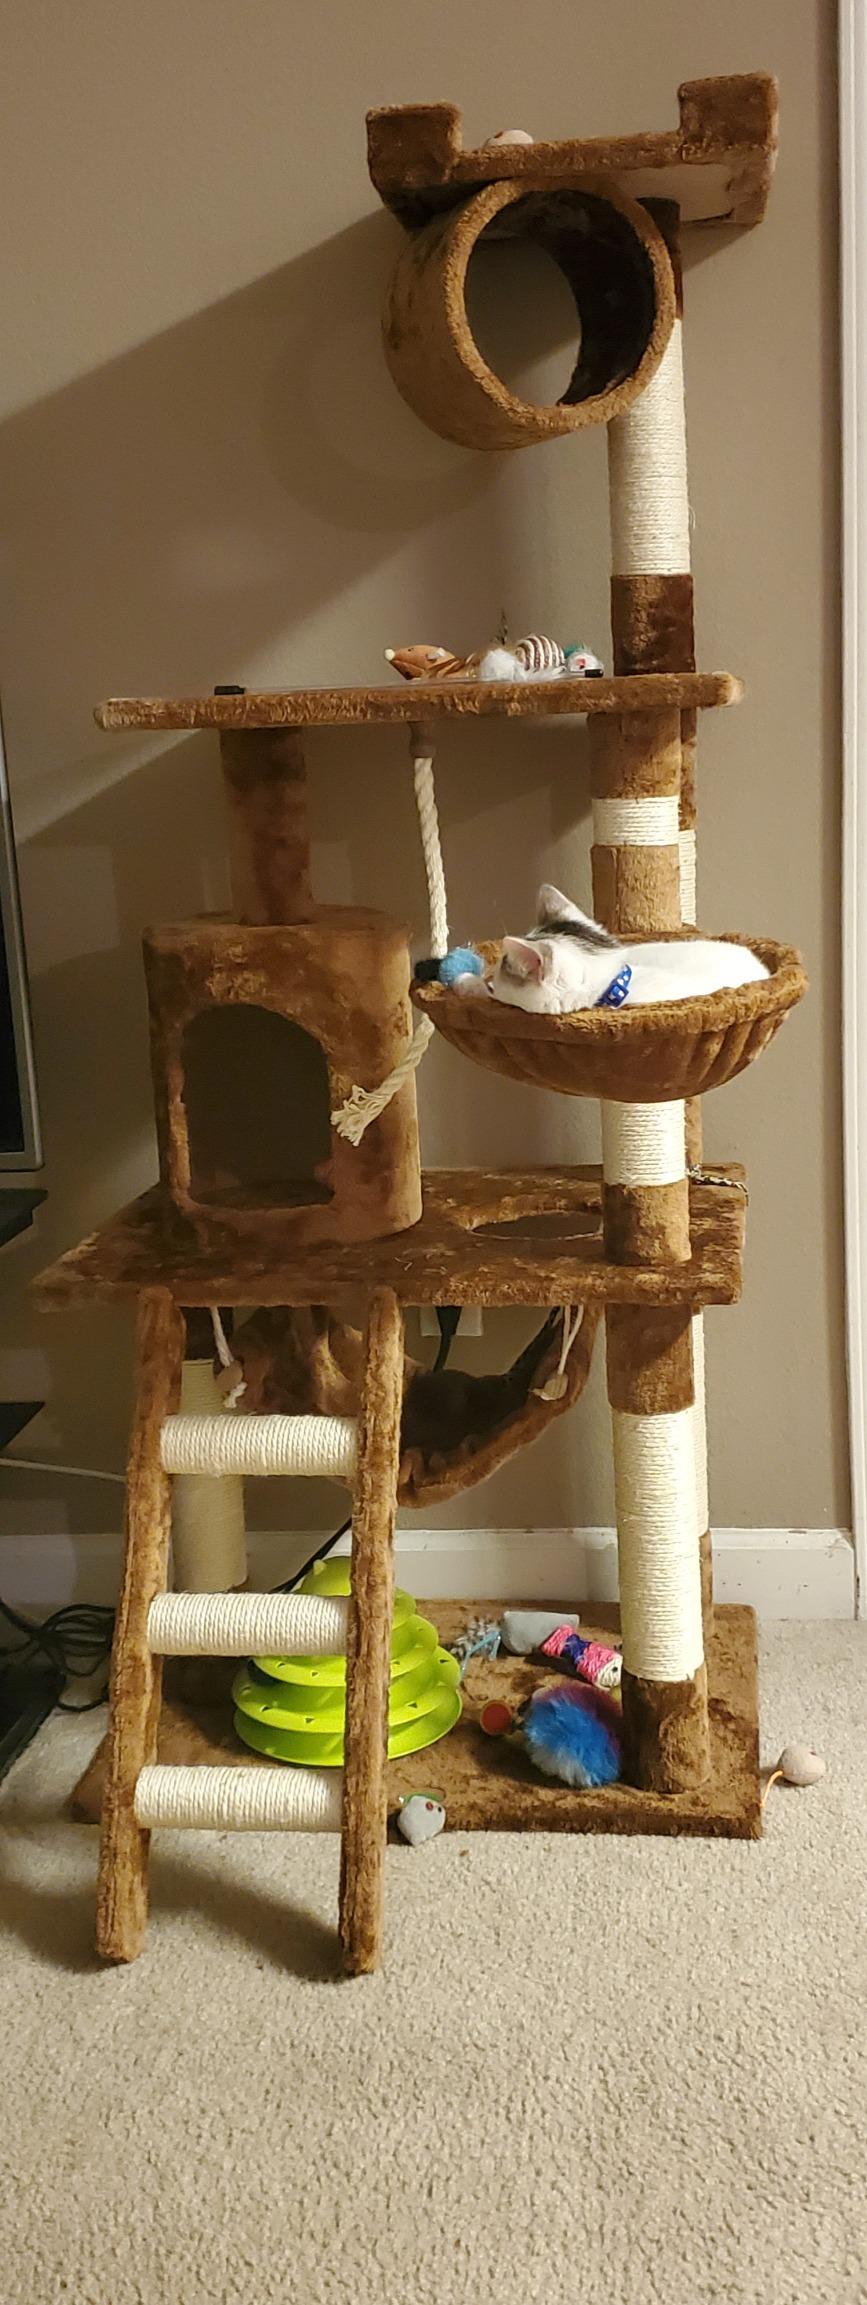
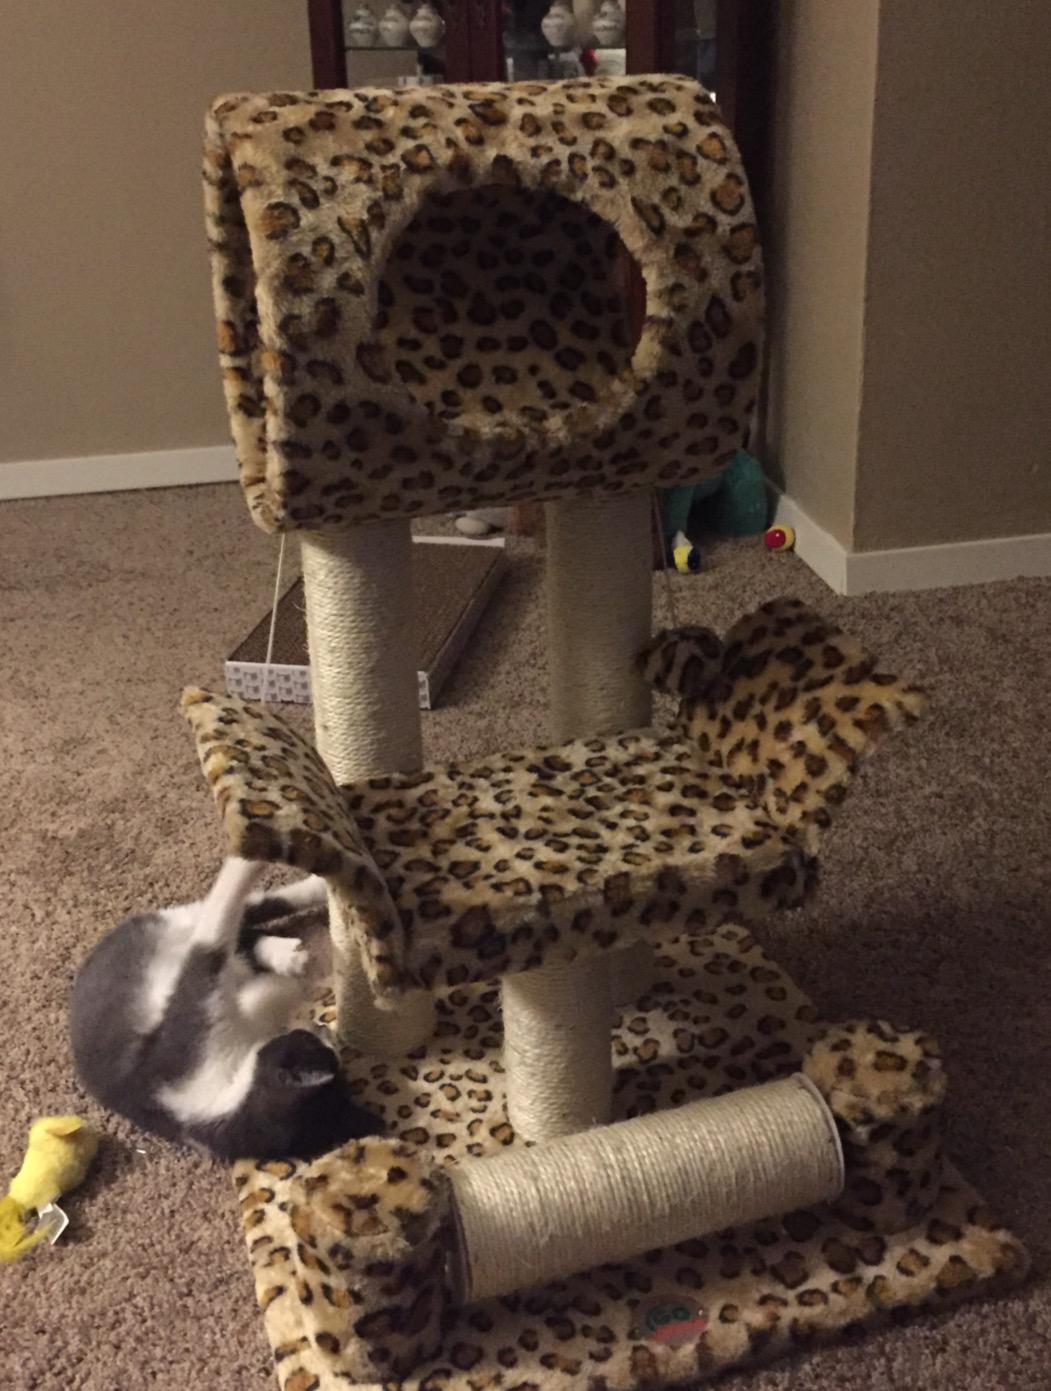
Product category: items_cat tree
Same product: no